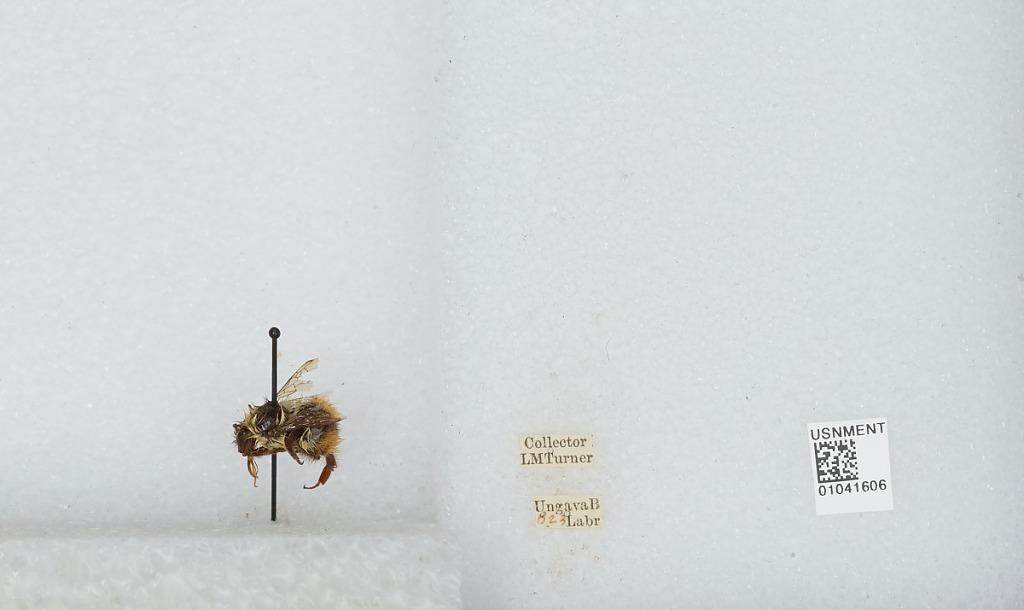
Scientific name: Bombus sp.
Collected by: L. Turner
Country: Canada
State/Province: Newfoundland and Labrador
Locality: Ungava Bay
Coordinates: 60.2275, -64.8458